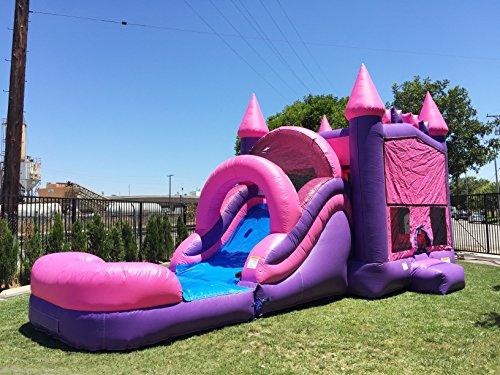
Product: JumpOrange Commercial Grade Inflatable Princess Bricks Mega Bounce House with Slide Combo and Blower, Party Combo Moonwalk, 100% PVC VINYL
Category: Toys & Games | Sports & Outdoor Play | Inflatable Bouncers
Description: FUNCTIONALITY: Slide, Bounce House, Climb Wall, Obstacles, and Basketball Hoop.
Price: $2,221.11
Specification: ProductDimensions:156x360x180inches|ItemWeight:328pounds|ShippingWeight:70pounds(Viewshippingratesandpolicies)|ASIN:B06XJY7PRZ|Itemmodelnumber:JC-CS30b2|Manufacturerrecommendedage:36months-14years